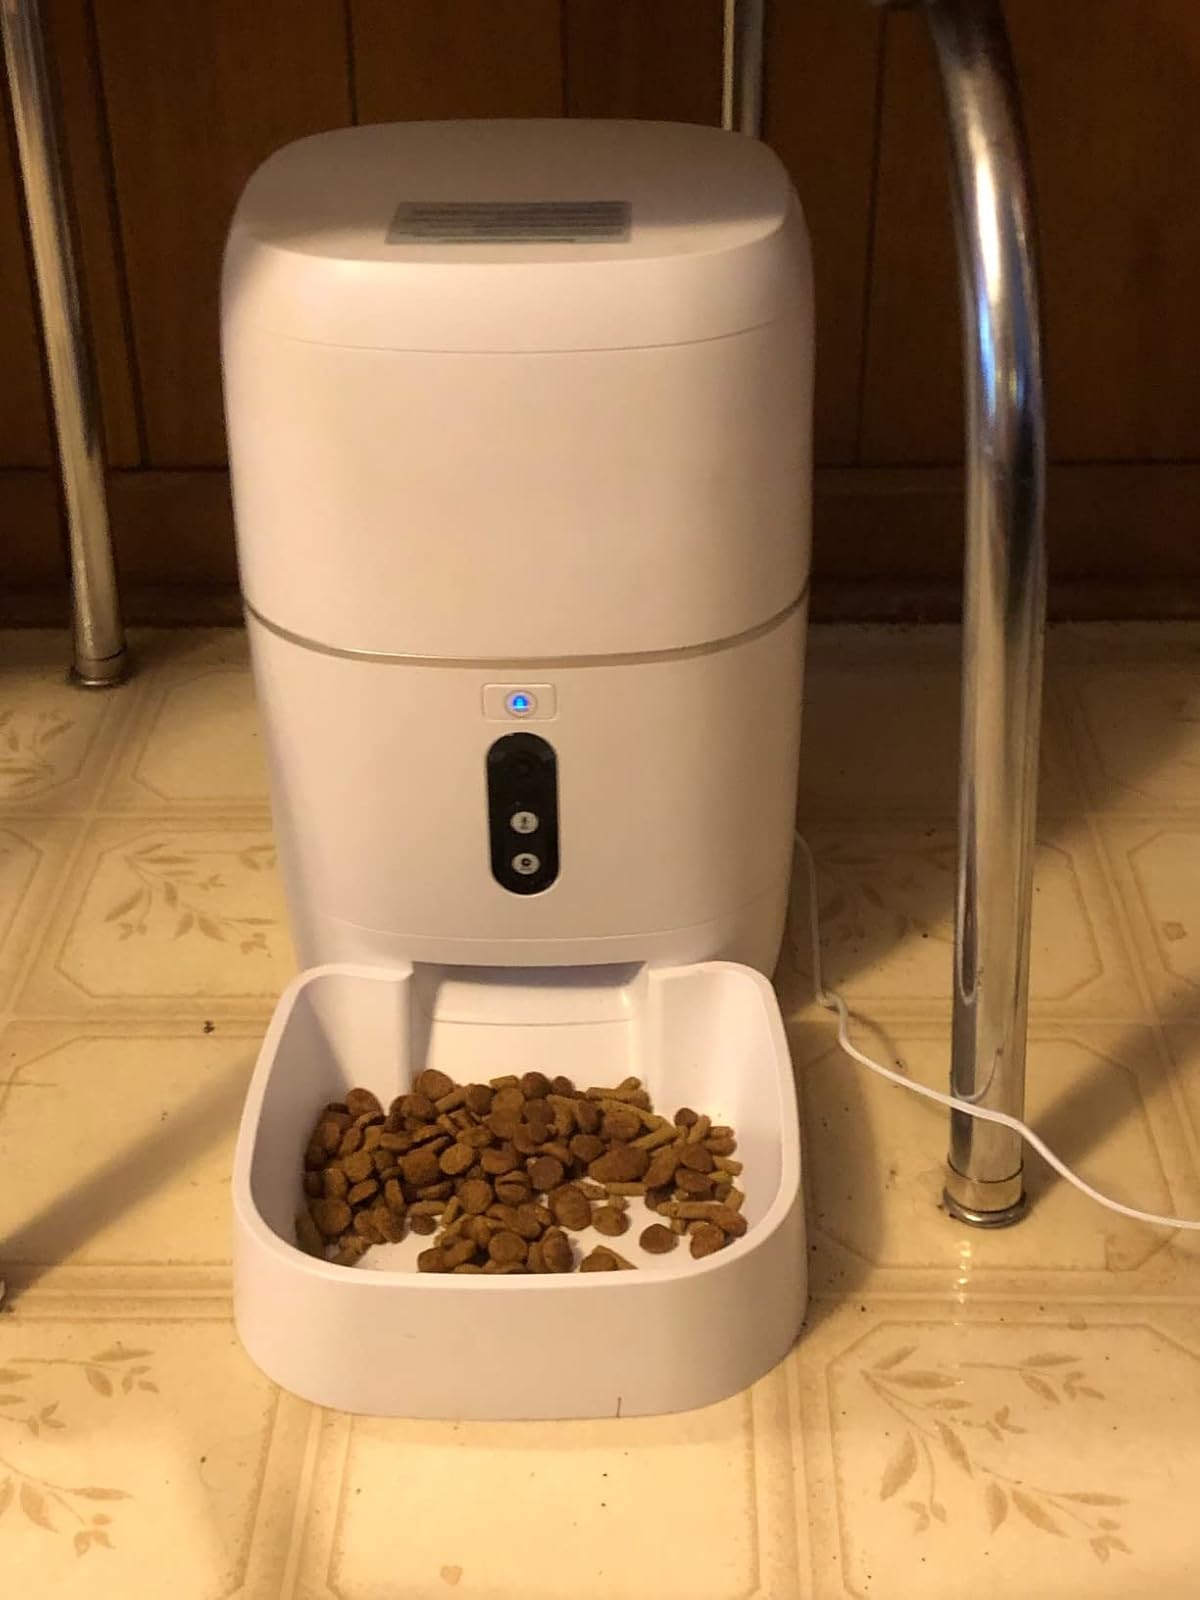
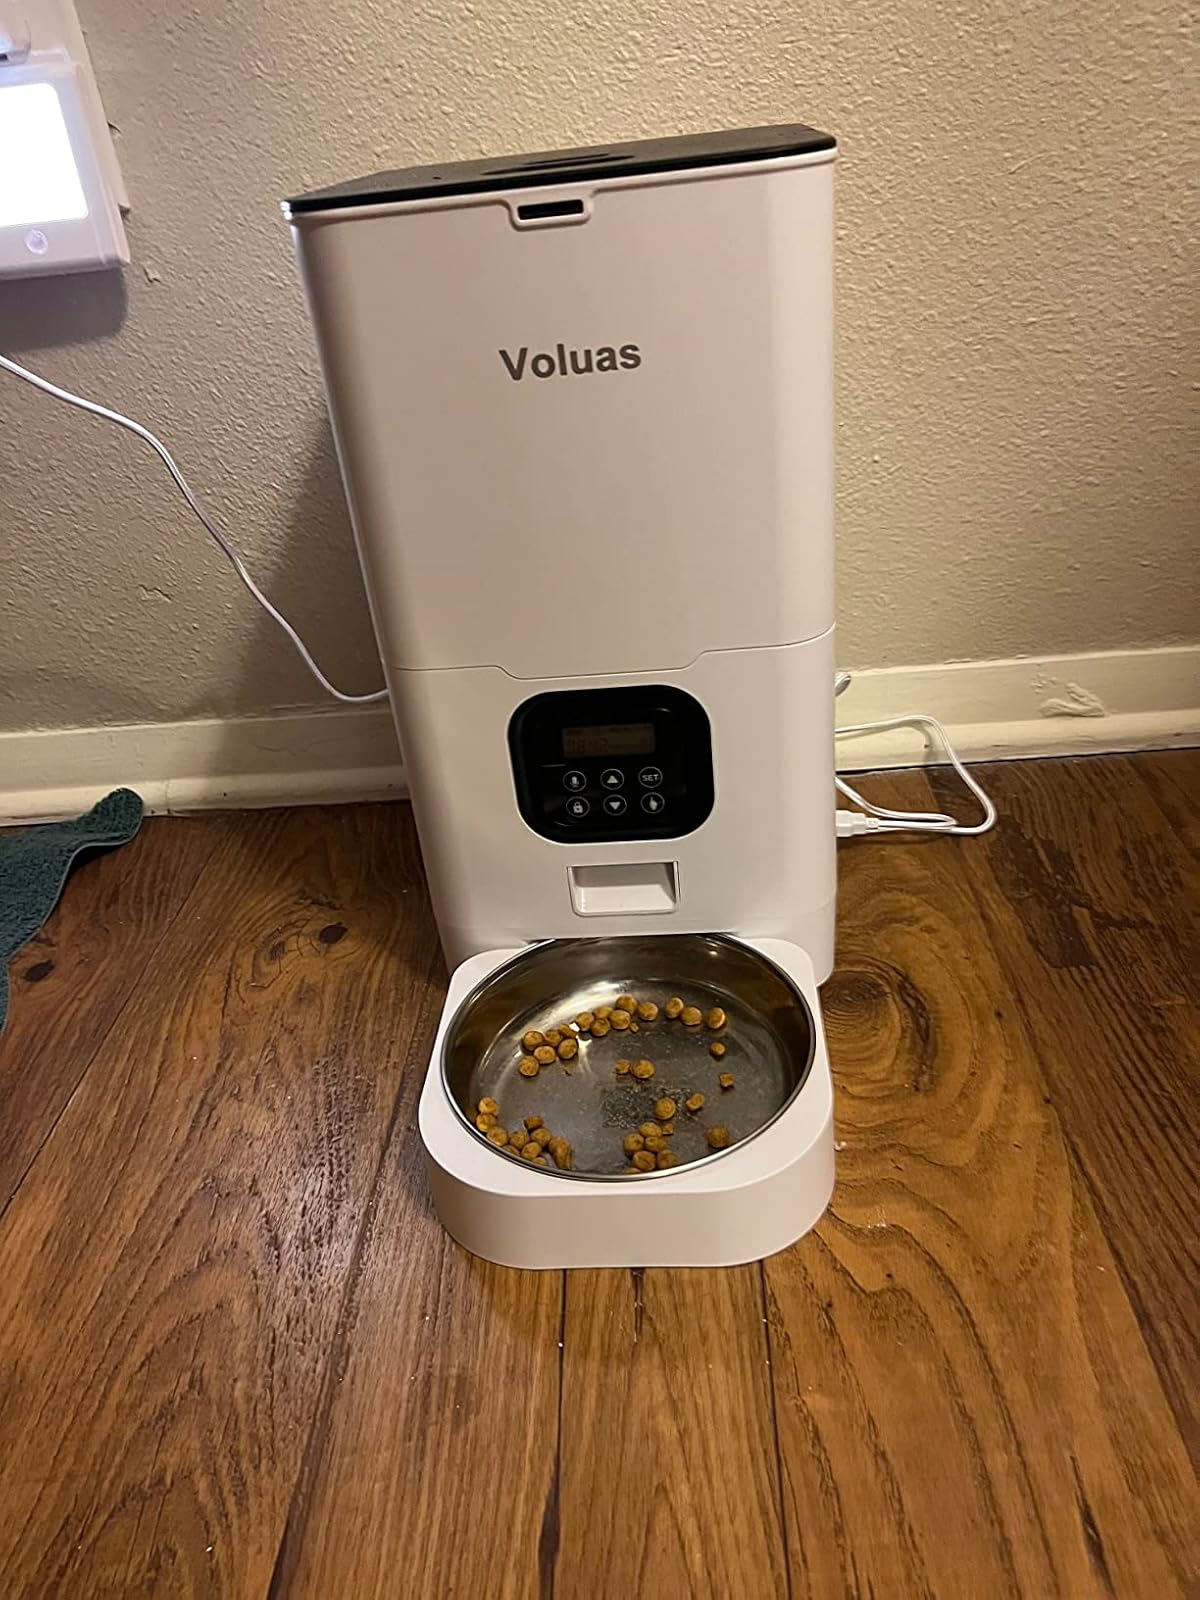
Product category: items_feeder
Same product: no